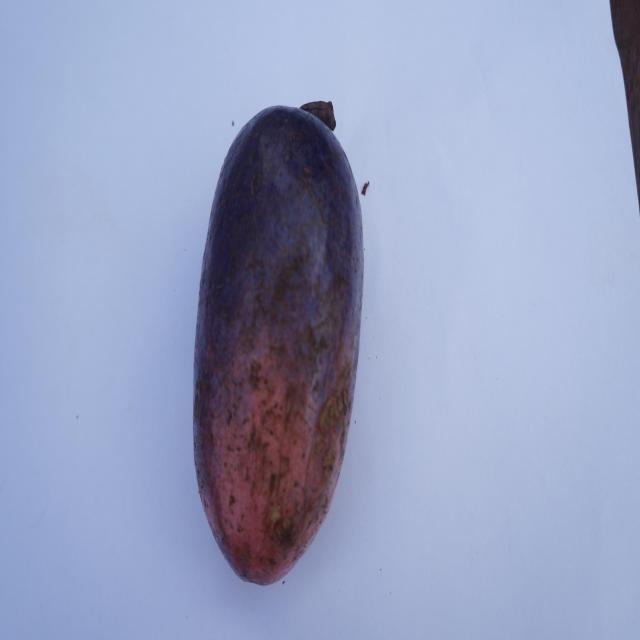
Plum grade: spotted